Motion City Soundtrack

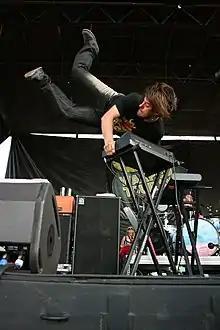
Keyboardist Jesse Johnson's signature "moogstand" in 2008.

The group recorded their sixth album, "Panic Stations", over two weeks at Pachyderm Studio in Cannon Falls, Minnesota in June 2014. The group collaborated with producer John Agnello, well known for his work with Dinosaur Jr., Walt Mink, and Sonic Youth. The album was largely recorded live. The album's release was delayed by over a year, however, due to the birth of Pierre's daughter. In the interim, the group embarked on a tour celebrating the tenth anniversary of "Commit This to Memory" between January and February 2015, playing the album in its entirety. The band later extended this anniversary tour, and further toured the album between June and August 2015. "Panic Stations" was released on September 18, 2015, to positive reviews from music critics, but it debuted even lower on music charts than its predecessor. A tour with the Wonder Years followed between October and November 2015, and saw the release of a split 7-inch between the two bands.